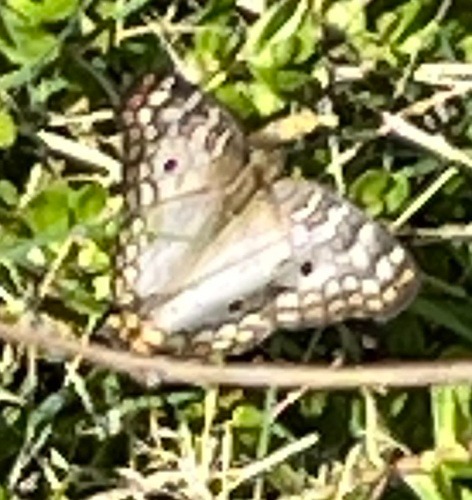
Scientific name: Anartia jatrophae
Common name: White peacock
Family: Nymphalidae
Order: Lepidoptera
Pollinator type: Primary pollinator
Habitat: Gardens, parks, and open areas
Geographic range: Southern United States to Argentina
Conservation status: Least Concern